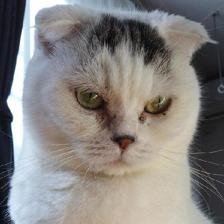
Label: animals